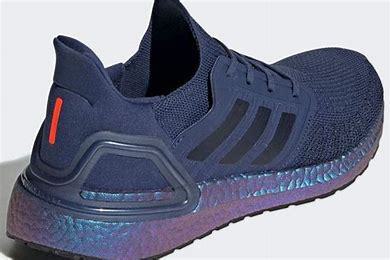
Brand: Adidas
Model: Ultraboost